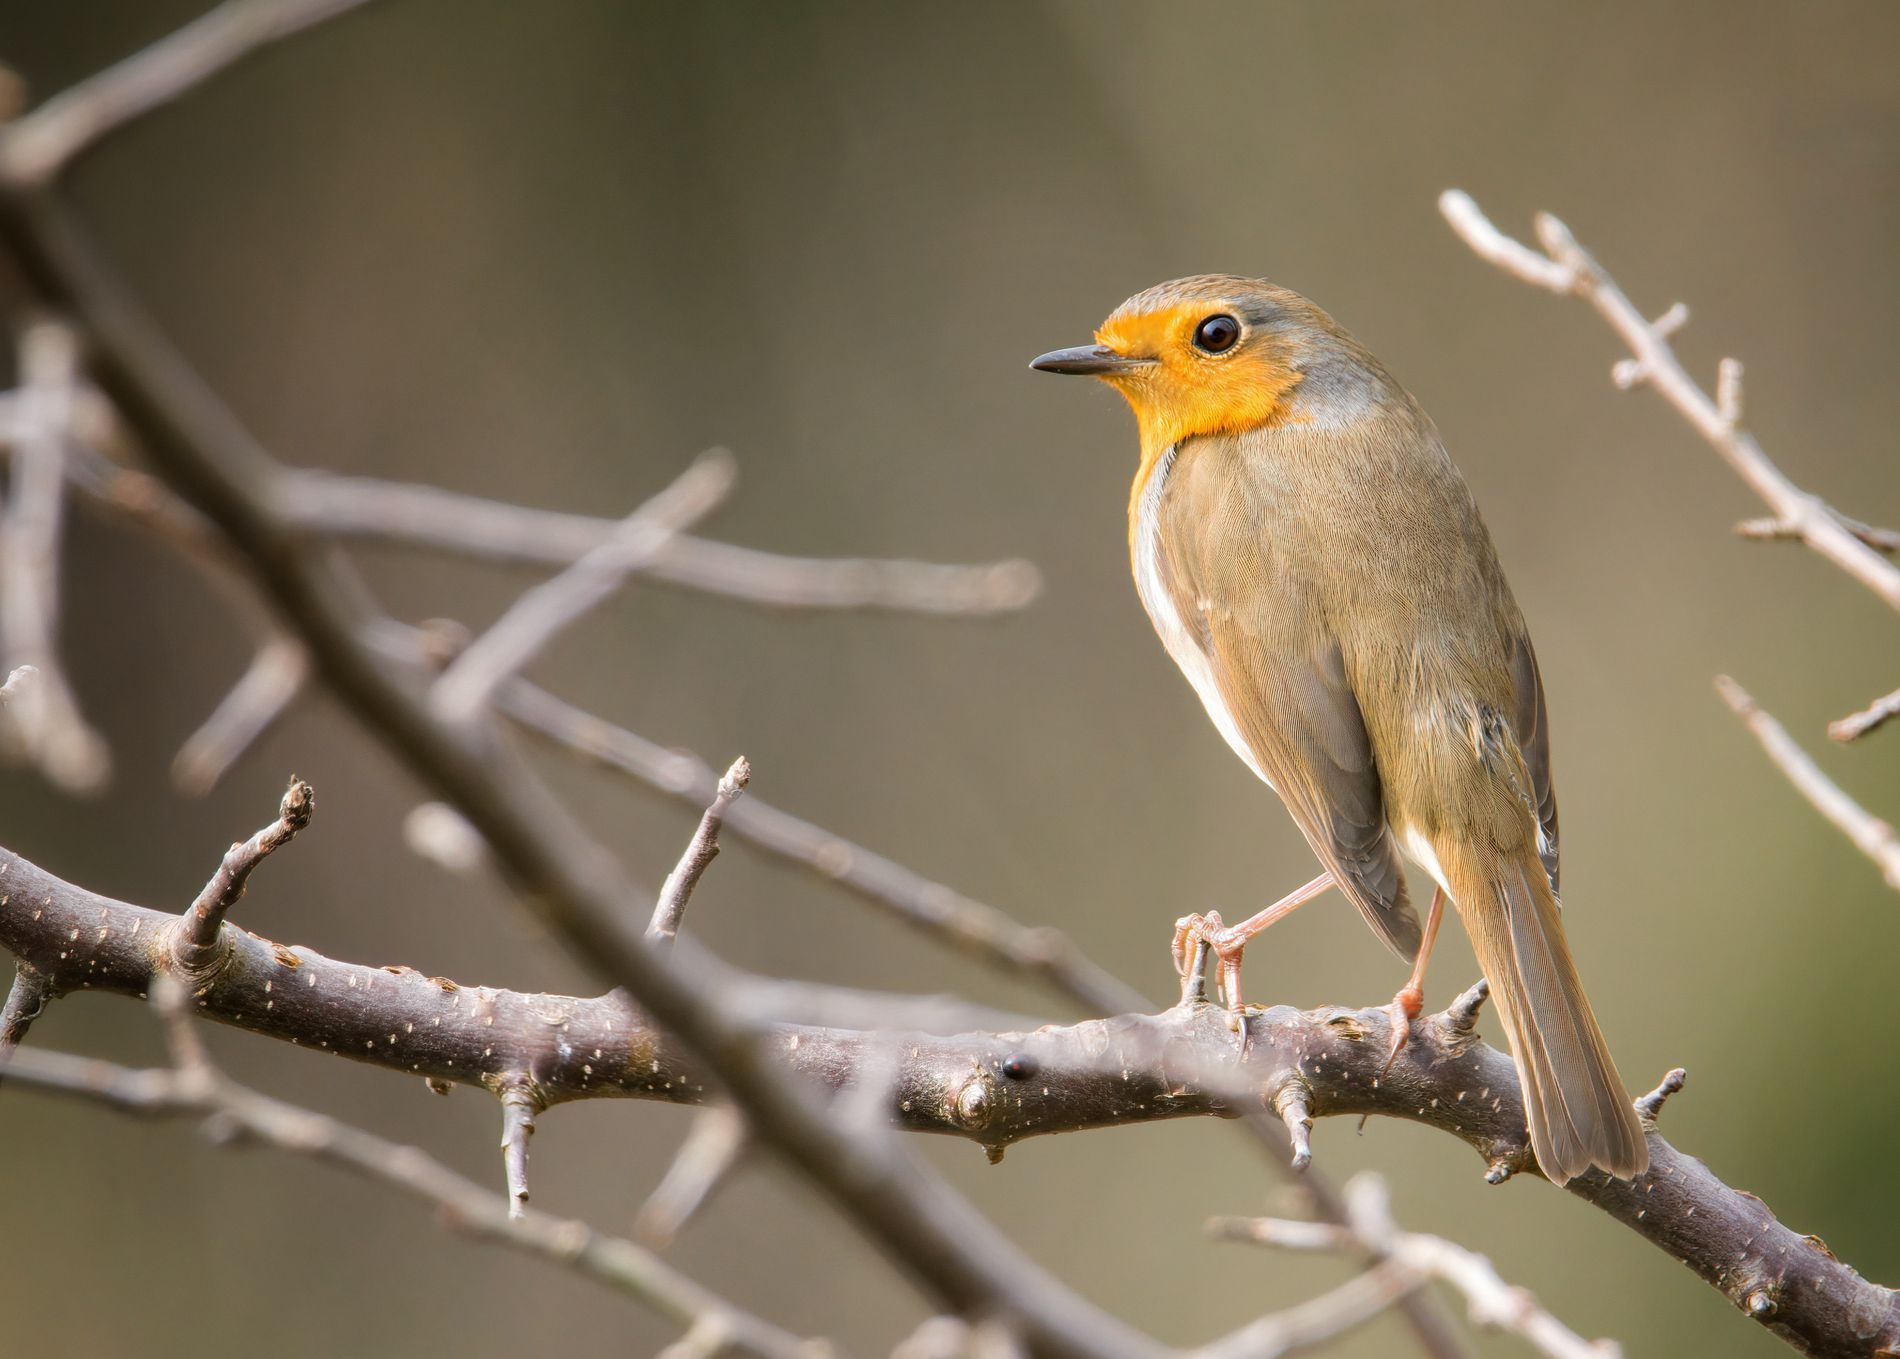
Golden Perch in the Morning Light
A small bird perched on a branch. The bird has a yellow-orange face and throat, with olive-brown feathers on its back and wings.
A small bird is perched on a branch in a peaceful forest or woodland setting. The camera is positioned at eye level with the bird, capturing its side profile in clear focus. The lighting is very soft and bright.
Labels: Animal, Bird, Robin, Finch, Jay, Beak, Branch, Blured Background, Branch., Background
Camera: NIKON CORPORATION NIKON D7100
Lens: TAMRON SP AF 150-600mm F5-6.3 VC USD A011N
Aperture: F8
Exposure: 1/640 sec
ISO: 1000
Focal length: 600